Xerox Daybreak

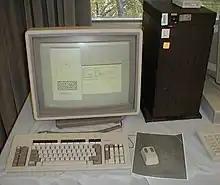
Xerox 6085

Xerox Daybreak (also Xerox 6085 PCS, Xerox 1186) is a workstation computer marketed by Xerox from 1985 to 1989.